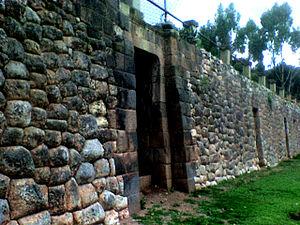
Manco Cápac ou Ayar Manco fut, selon certains chroniqueurs, le premier empereur du peuple Inca à Cuzco. Il est le principal protagoniste des deux légendes les plus connues sur l'origine des Incas : la Légende de Manco Cápac et Mama Ocllo et la Légende des frères Ayar.